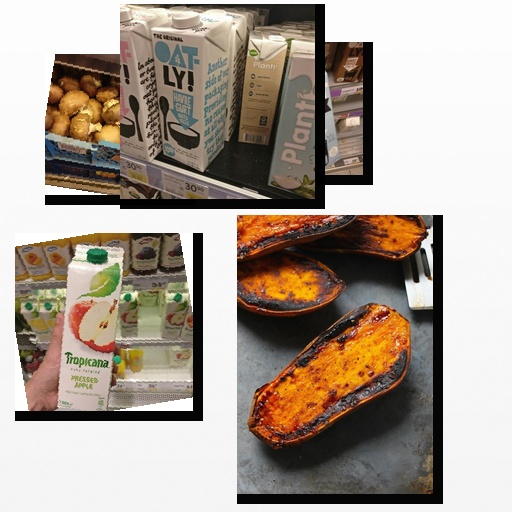
Food items: oatghurt, oat_milk, mushroom, sweet_potato, apple_juice